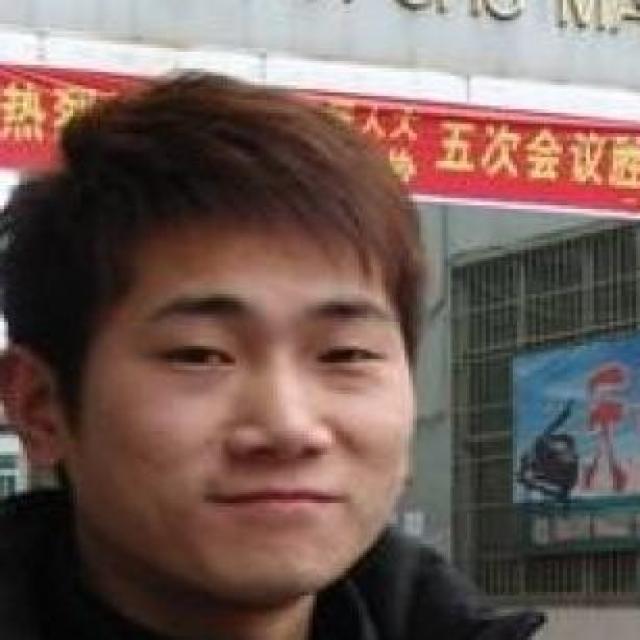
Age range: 21-44